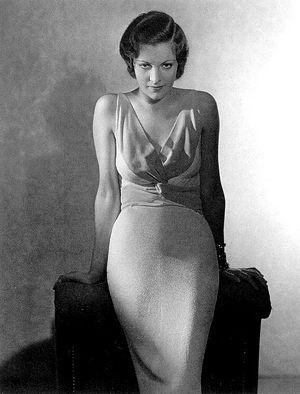
Irene Ware est une actrice américaine. Elle a été reine de beauté et showgirl avant de jouer dans 29 films, entre 1932 et 1940. Elle est célèbre pour son rôle de la princesse Nadji dans Chandu the Magician avec Edmund Lowe et Béla Lugosi, et en tant qu'actrice principale dans Le Corbeau, de 1935. Elle décède en 1993, à l'âge de 82 ans, à Orange aux États-Unis.